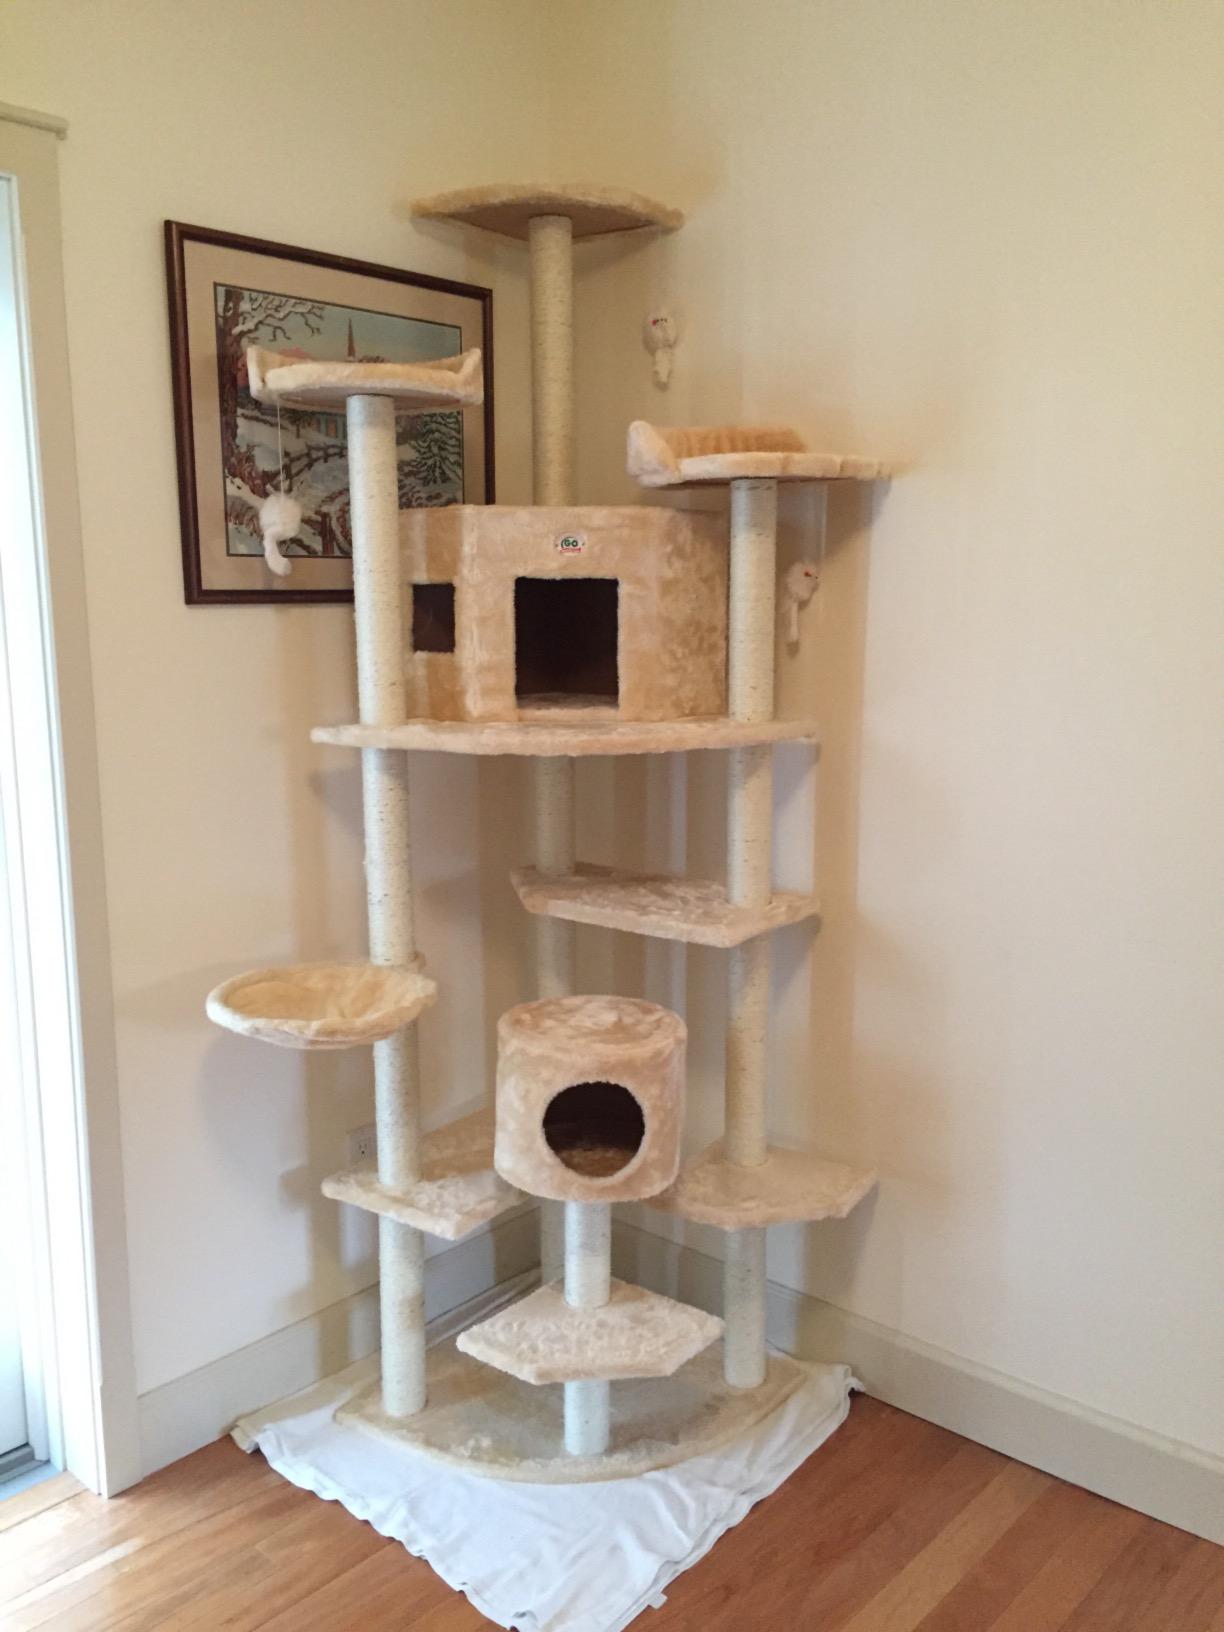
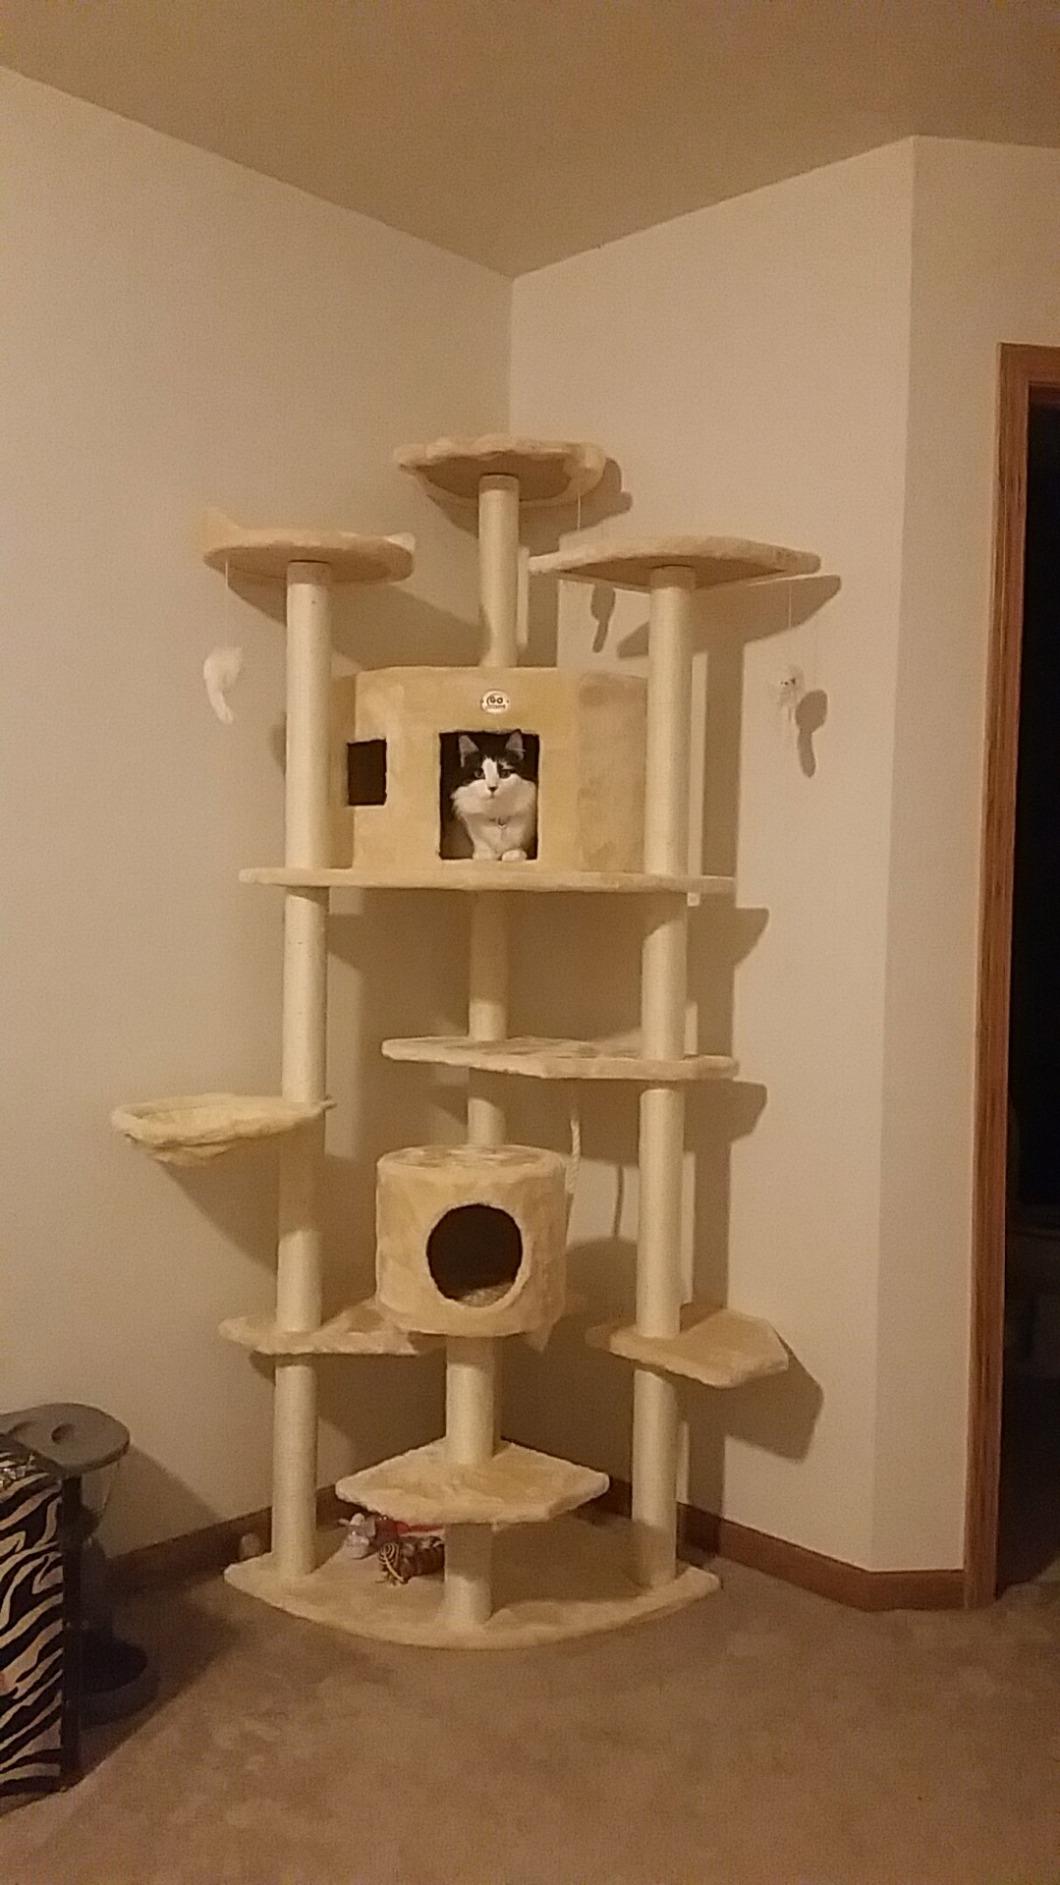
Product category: items_cat tree
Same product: yes